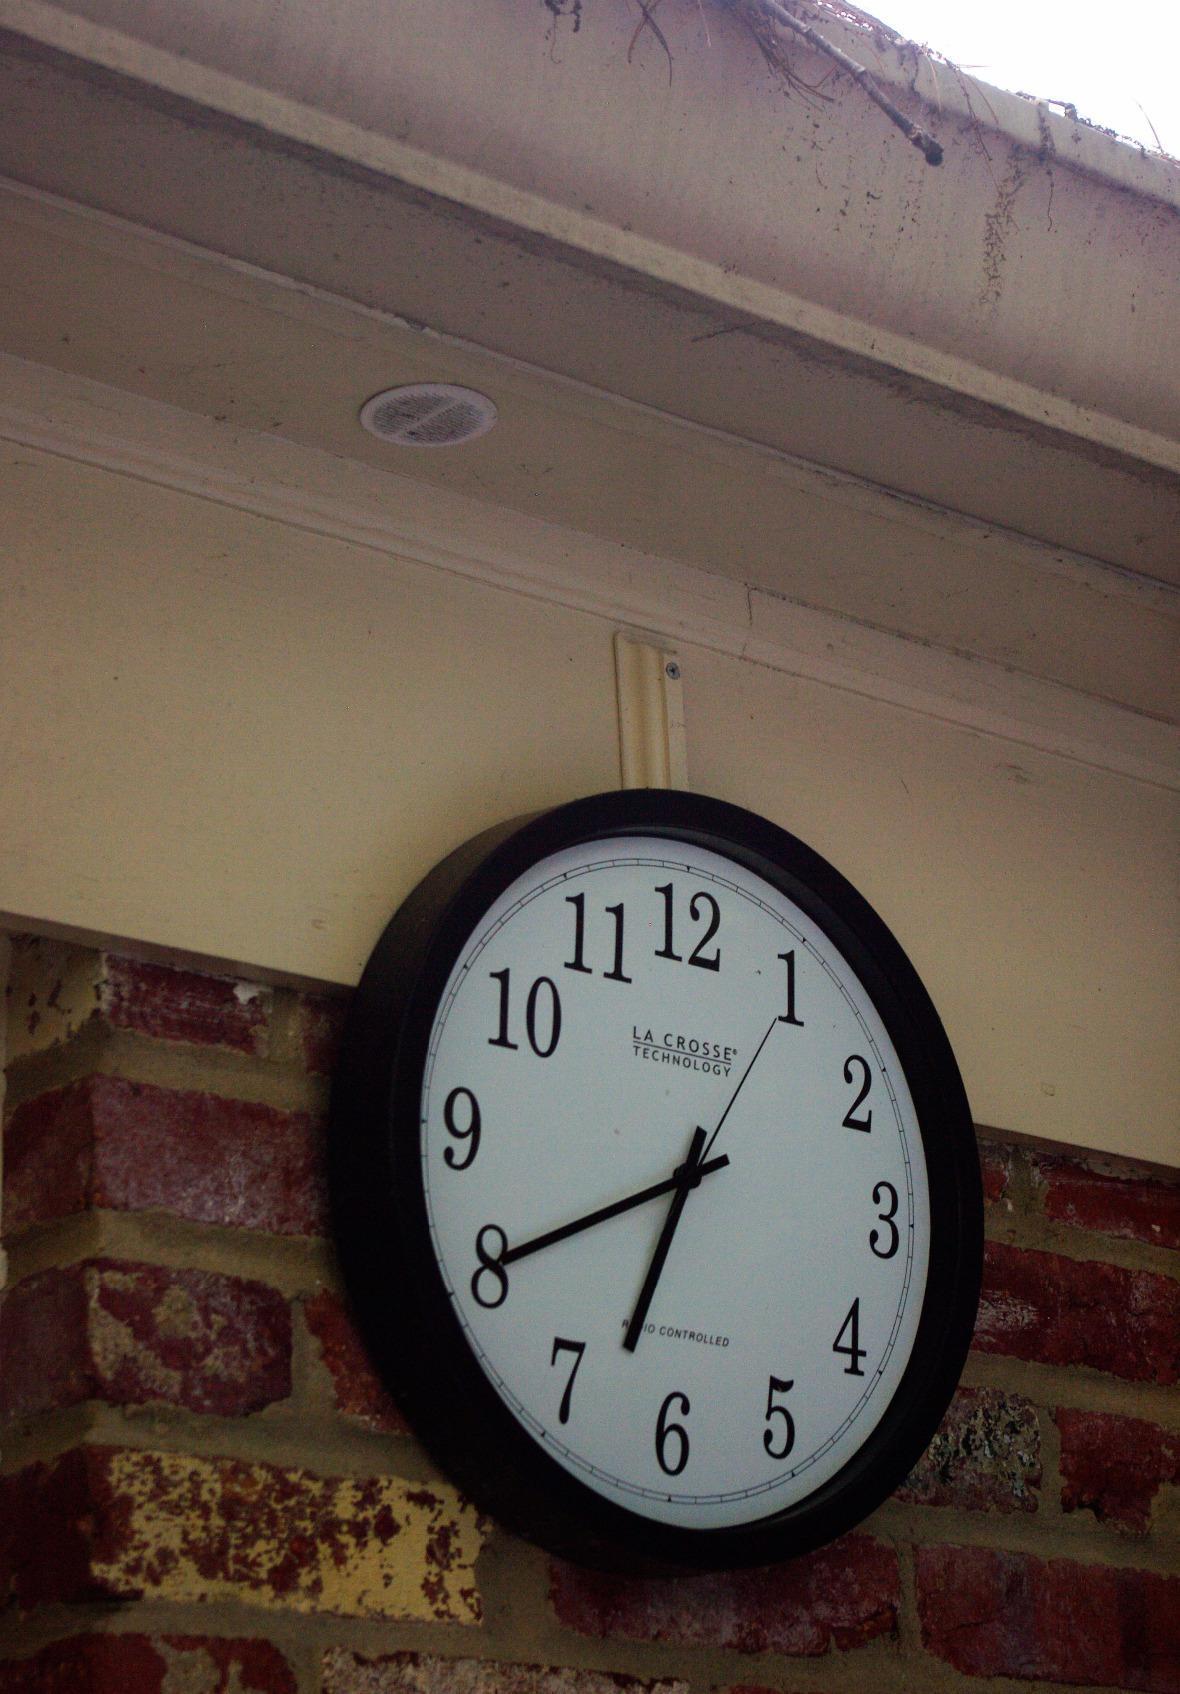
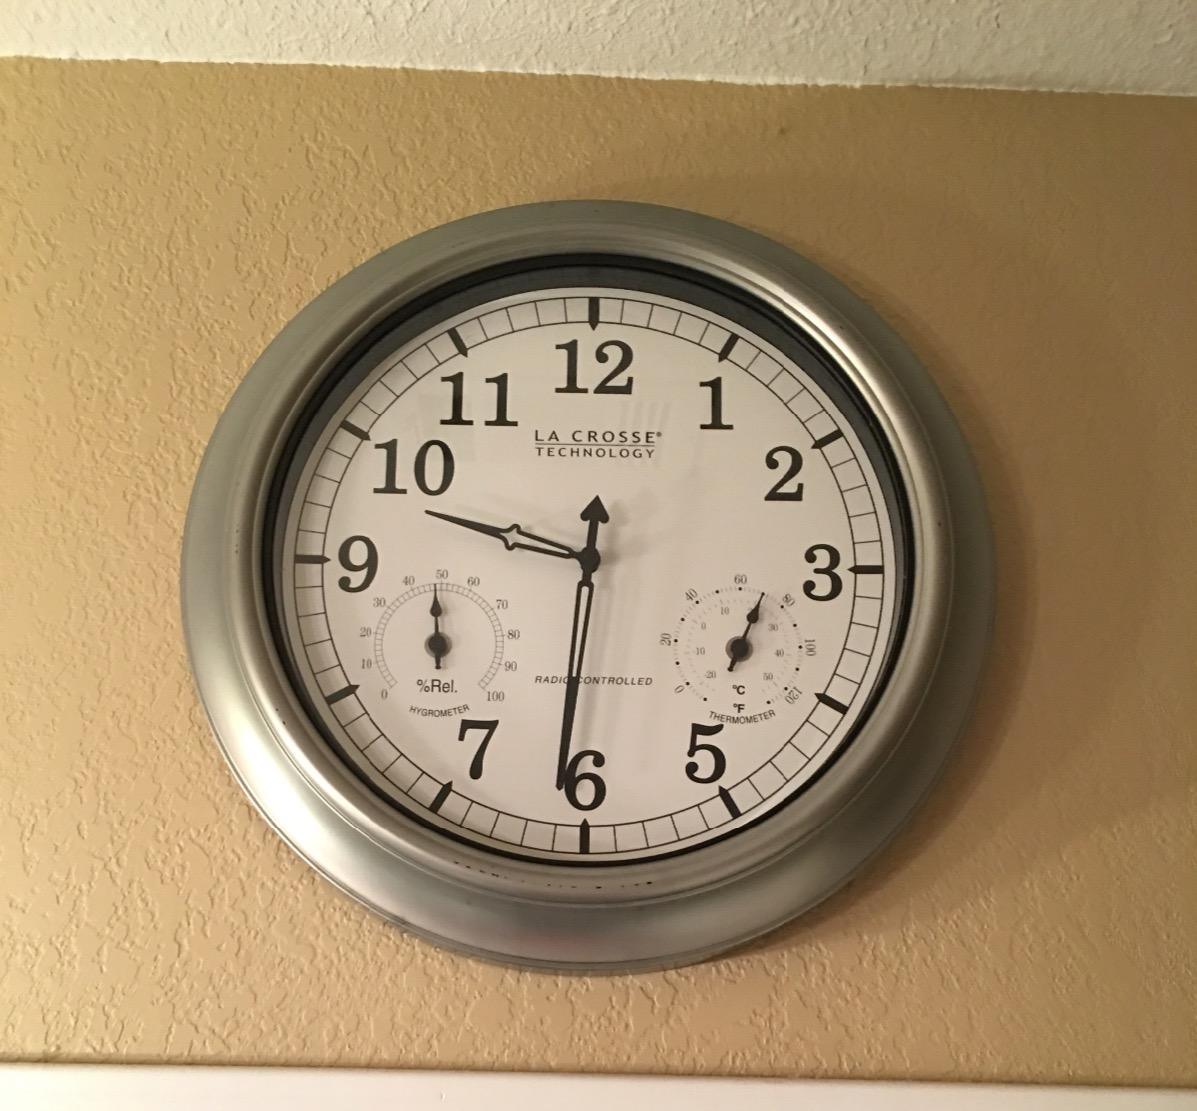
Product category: clock
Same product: no